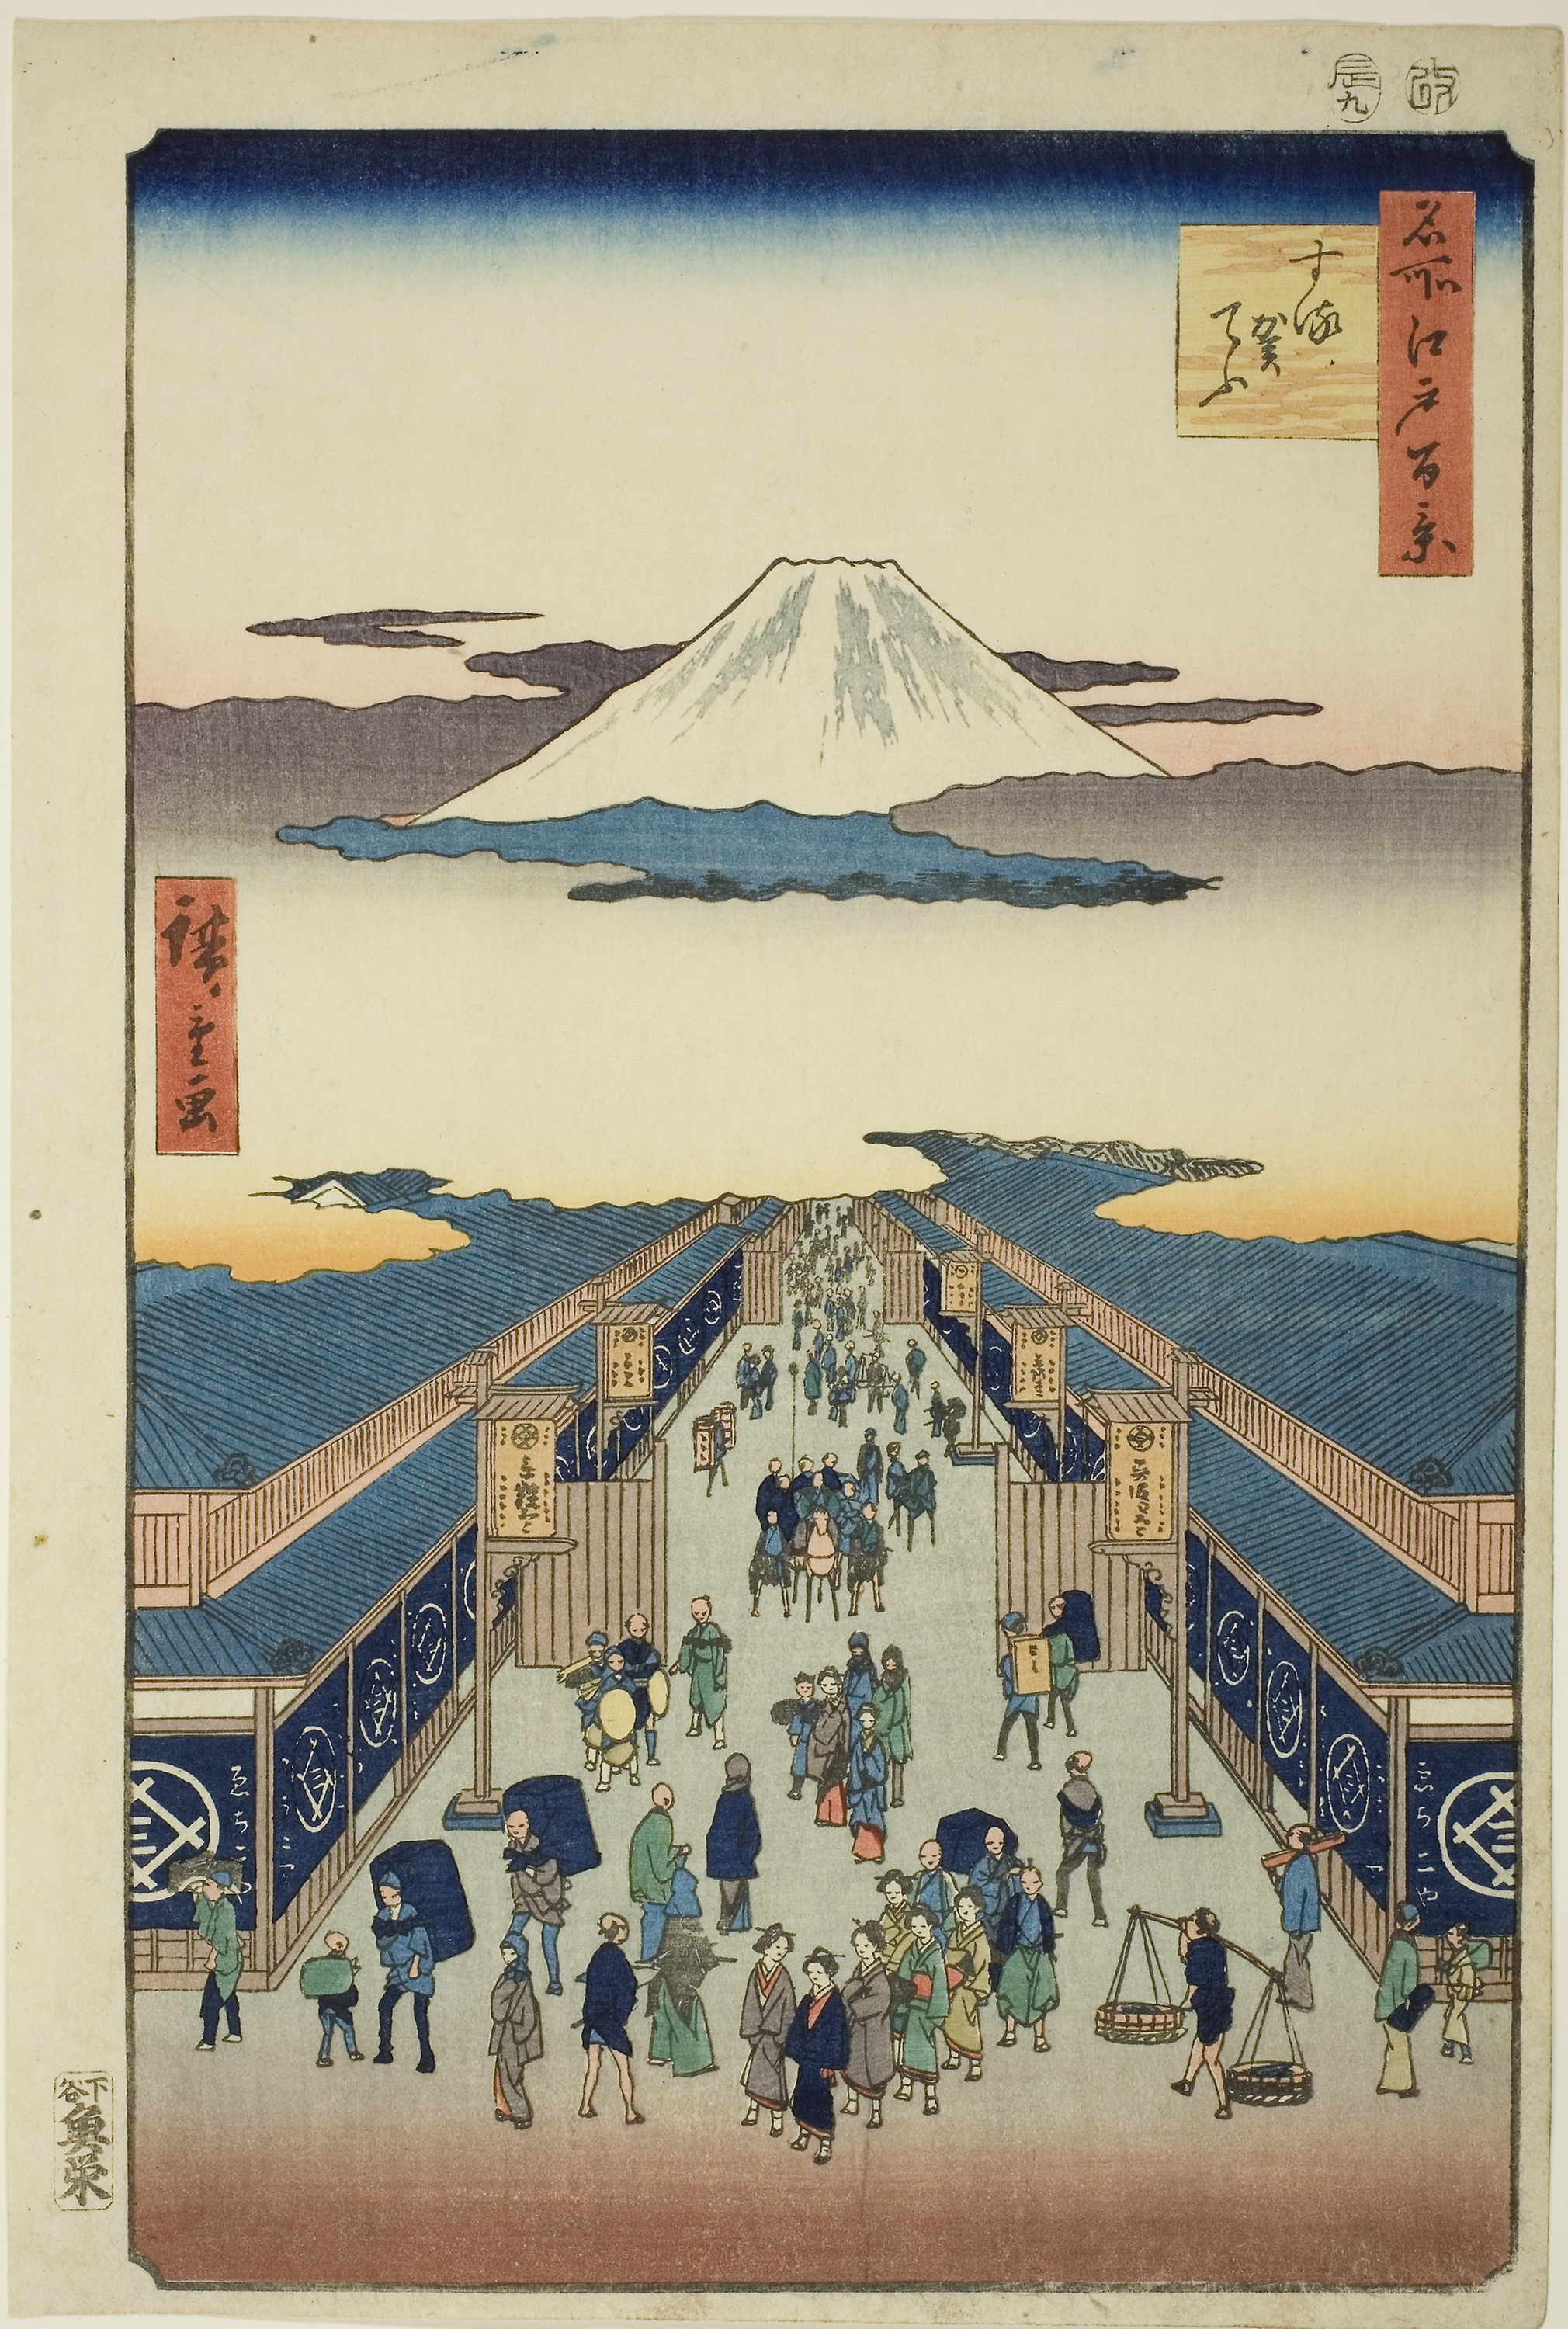
painting, room, paper product, art, illustration